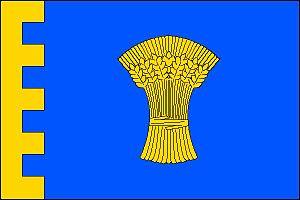
Chvalíkovice est une commune du district d'Opava, dans la région de Moravie-Silésie, en République tchèque. Sa population s'élevait à 669 habitants en 2017.